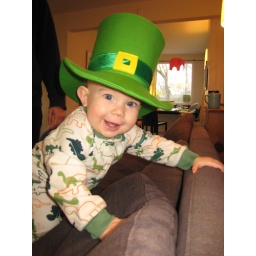
We are in a phase of taking pictures with the green hat on.